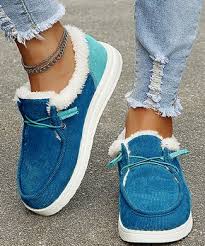
Label: Boat